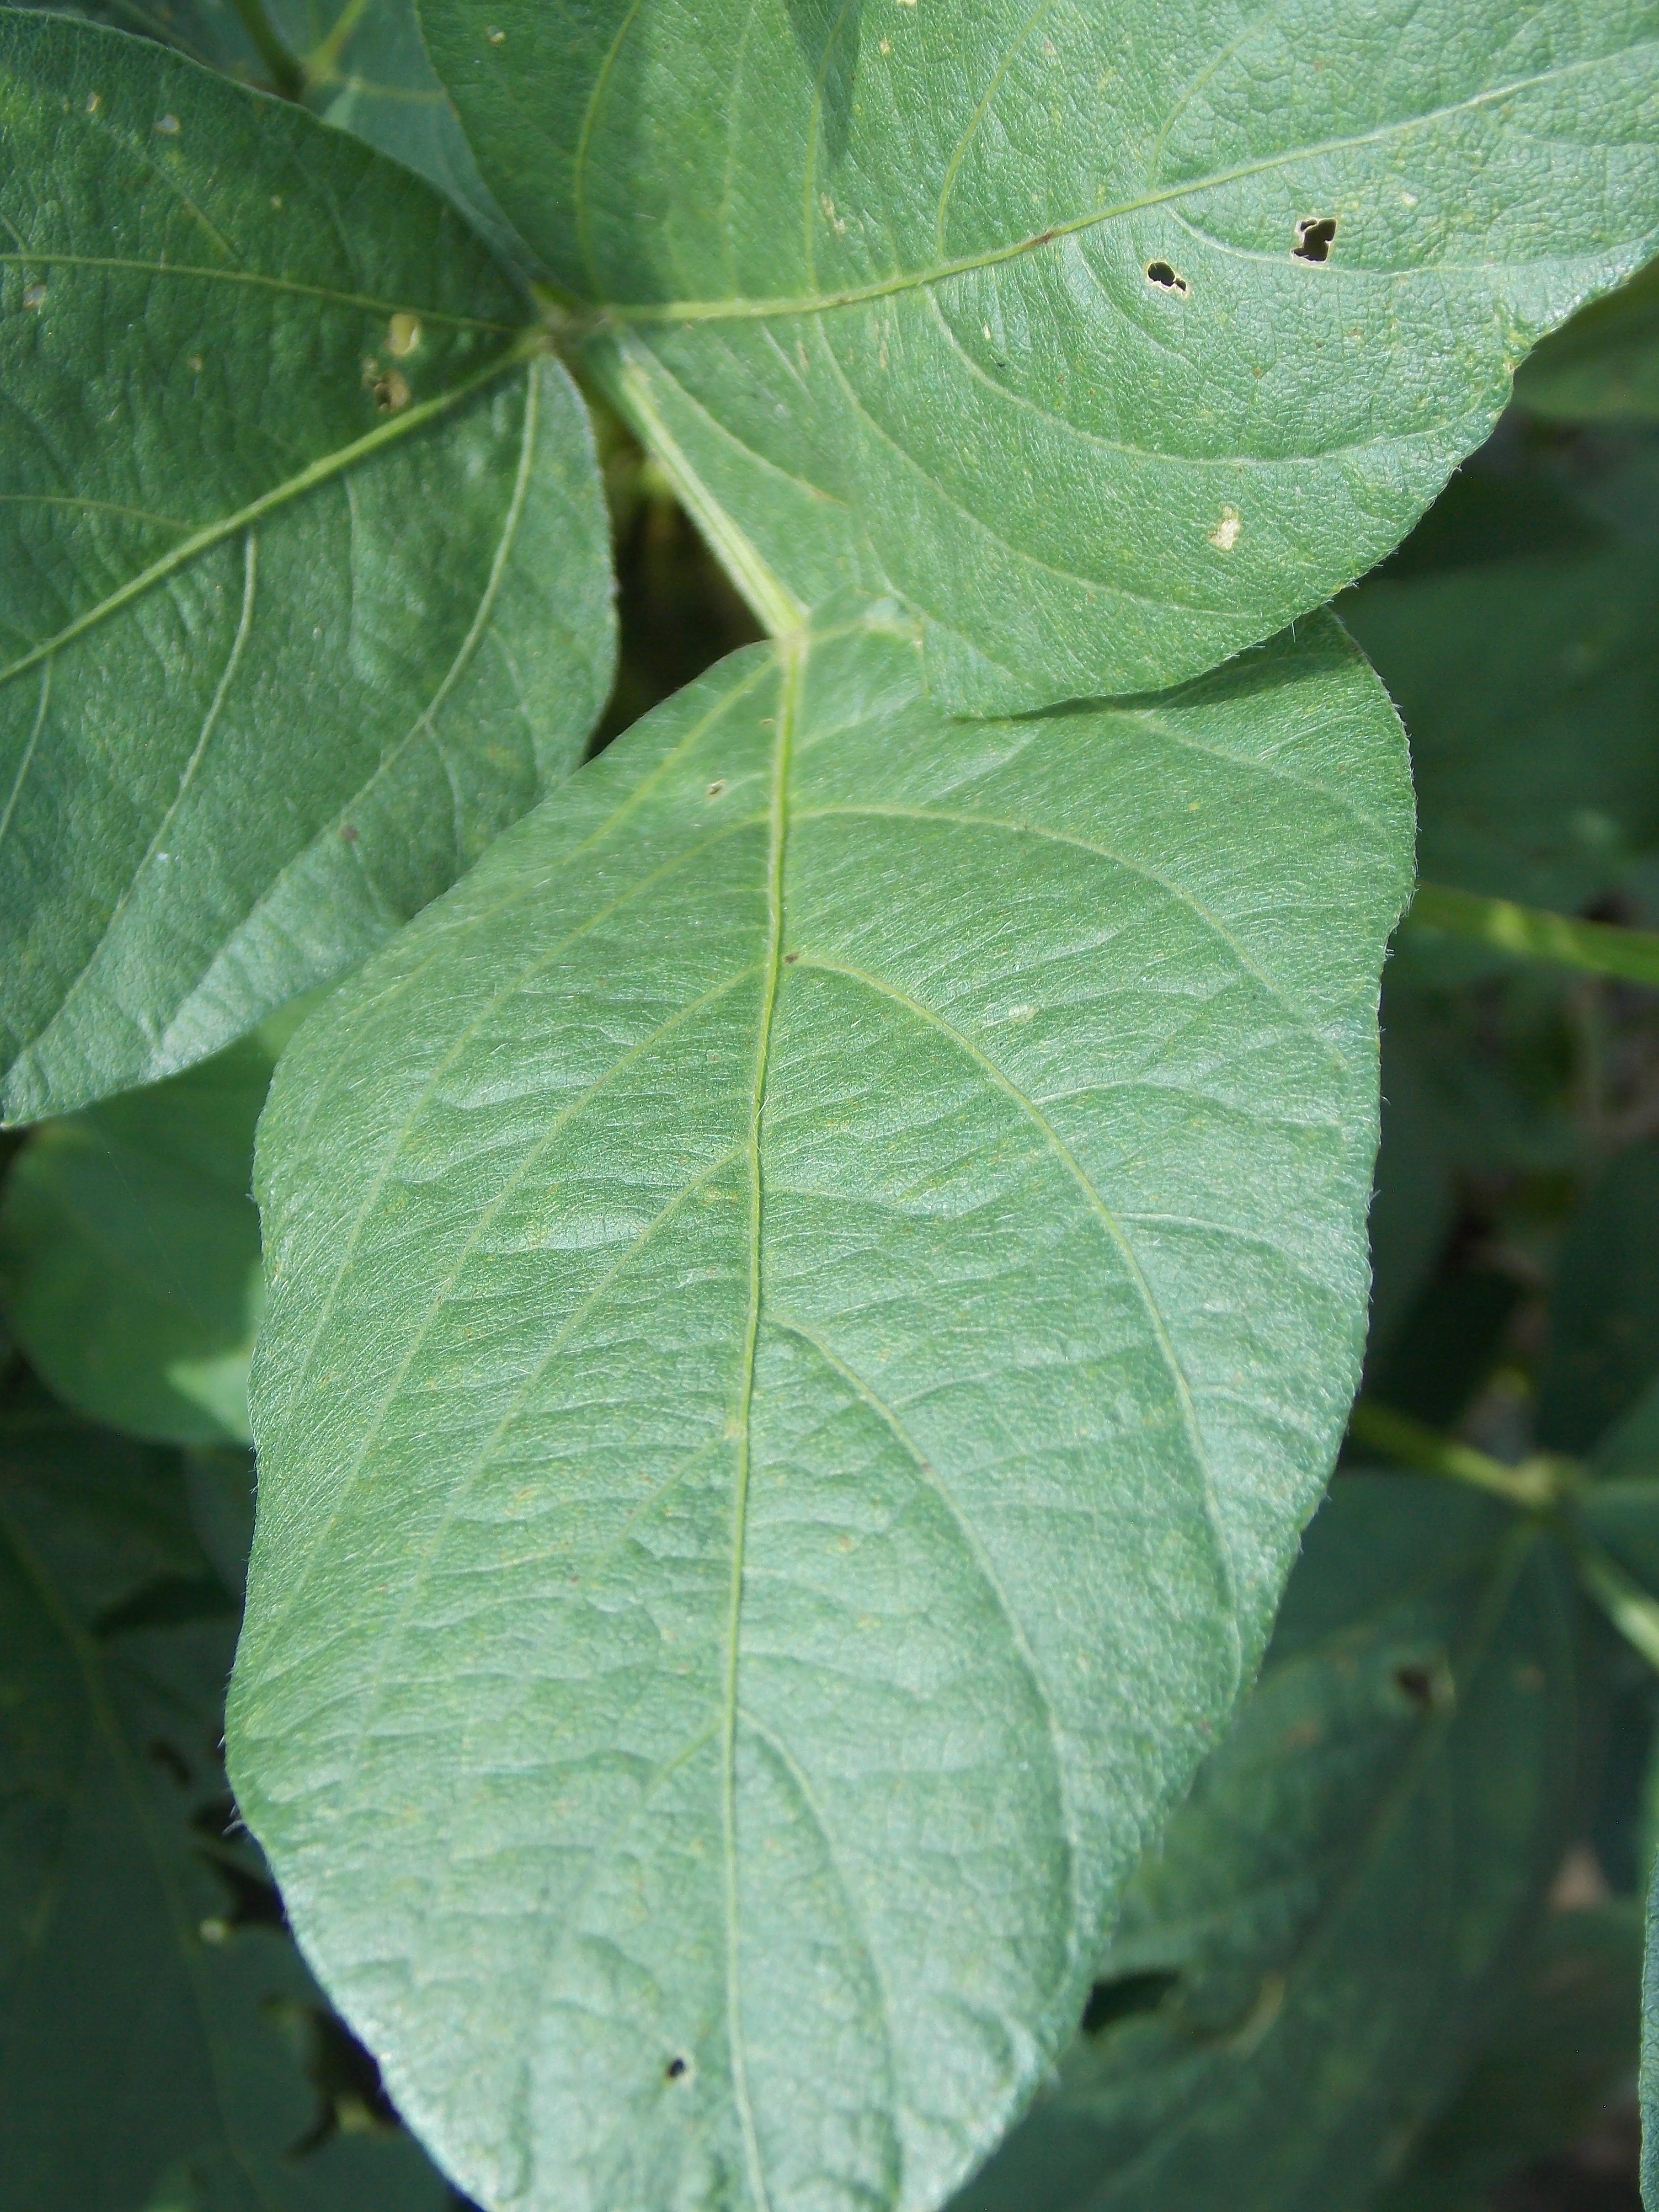
Label: Healthy